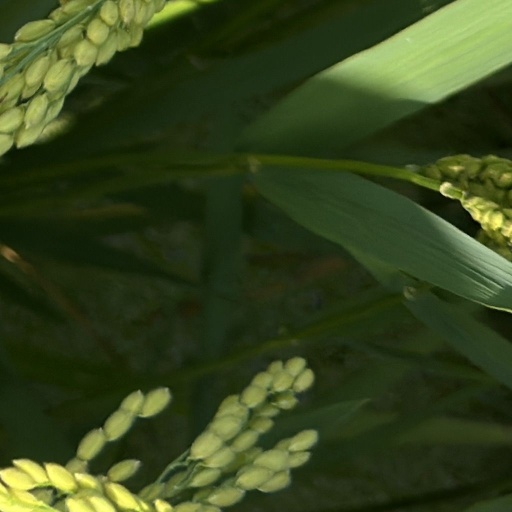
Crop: rice